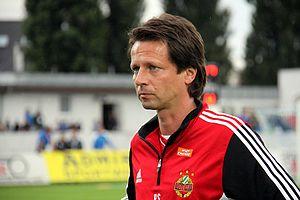
Peter Schöttel est un footballeur autrichien né le 26 mars 1967 à Vienne, qui évoluait au poste de défenseur au Rapid Vienne et en équipe d'Autriche. Il est devenu entraineur.